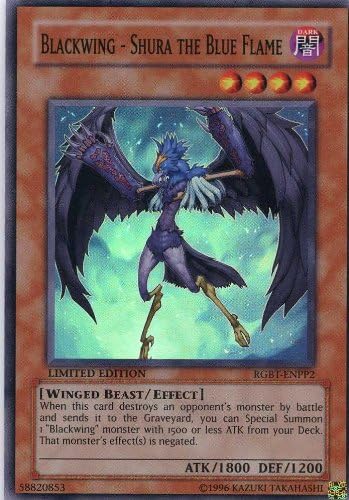
Yu-Gi-Oh! - Blackwing - Shura The Blue Flame (RGBT-ENPP2) - Duelist Pack Collection Tin - Limited Edition - Super Rare
Category: Toys & Games
Yu-Gi-Oh! is a strategic trading card game in two players Duel each other using a variety of Monster, Spell, and Trap Cards to defeat their opponent's monsters and be the first to drop the other's Life Points to 0. Card Name : Blackwing - Shura the Blue Flame Card Type : Effect Monster Card Number : RGBT-ENPP2 Set : Deulist Pack Collection Tin 2009 Attack/Defense : 1800/1200 Attribute : Dark Level : 4 Monster Type : Winged Beast Passcode : 58820853 Card Text : When this card destroys an opponent's monster by battle and sends it to the Graveyard, you can Special Summon 1 "Blackwing" monster with 1500 or less ATK from your Deck. That monster's effect (s) is negated.
Features: A single individual card from the Yu-Gi-Oh! trading and collectible card game (TCG/CCG). | This is of Super Rare rarity. | From the Duelist Pack Collection Tin set. | You will receive the Limited Edition version of this card.